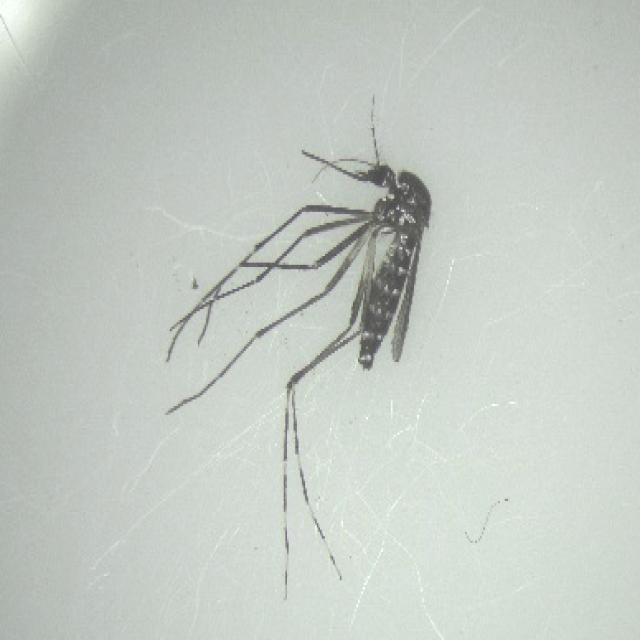
Species: aedes_albopictus